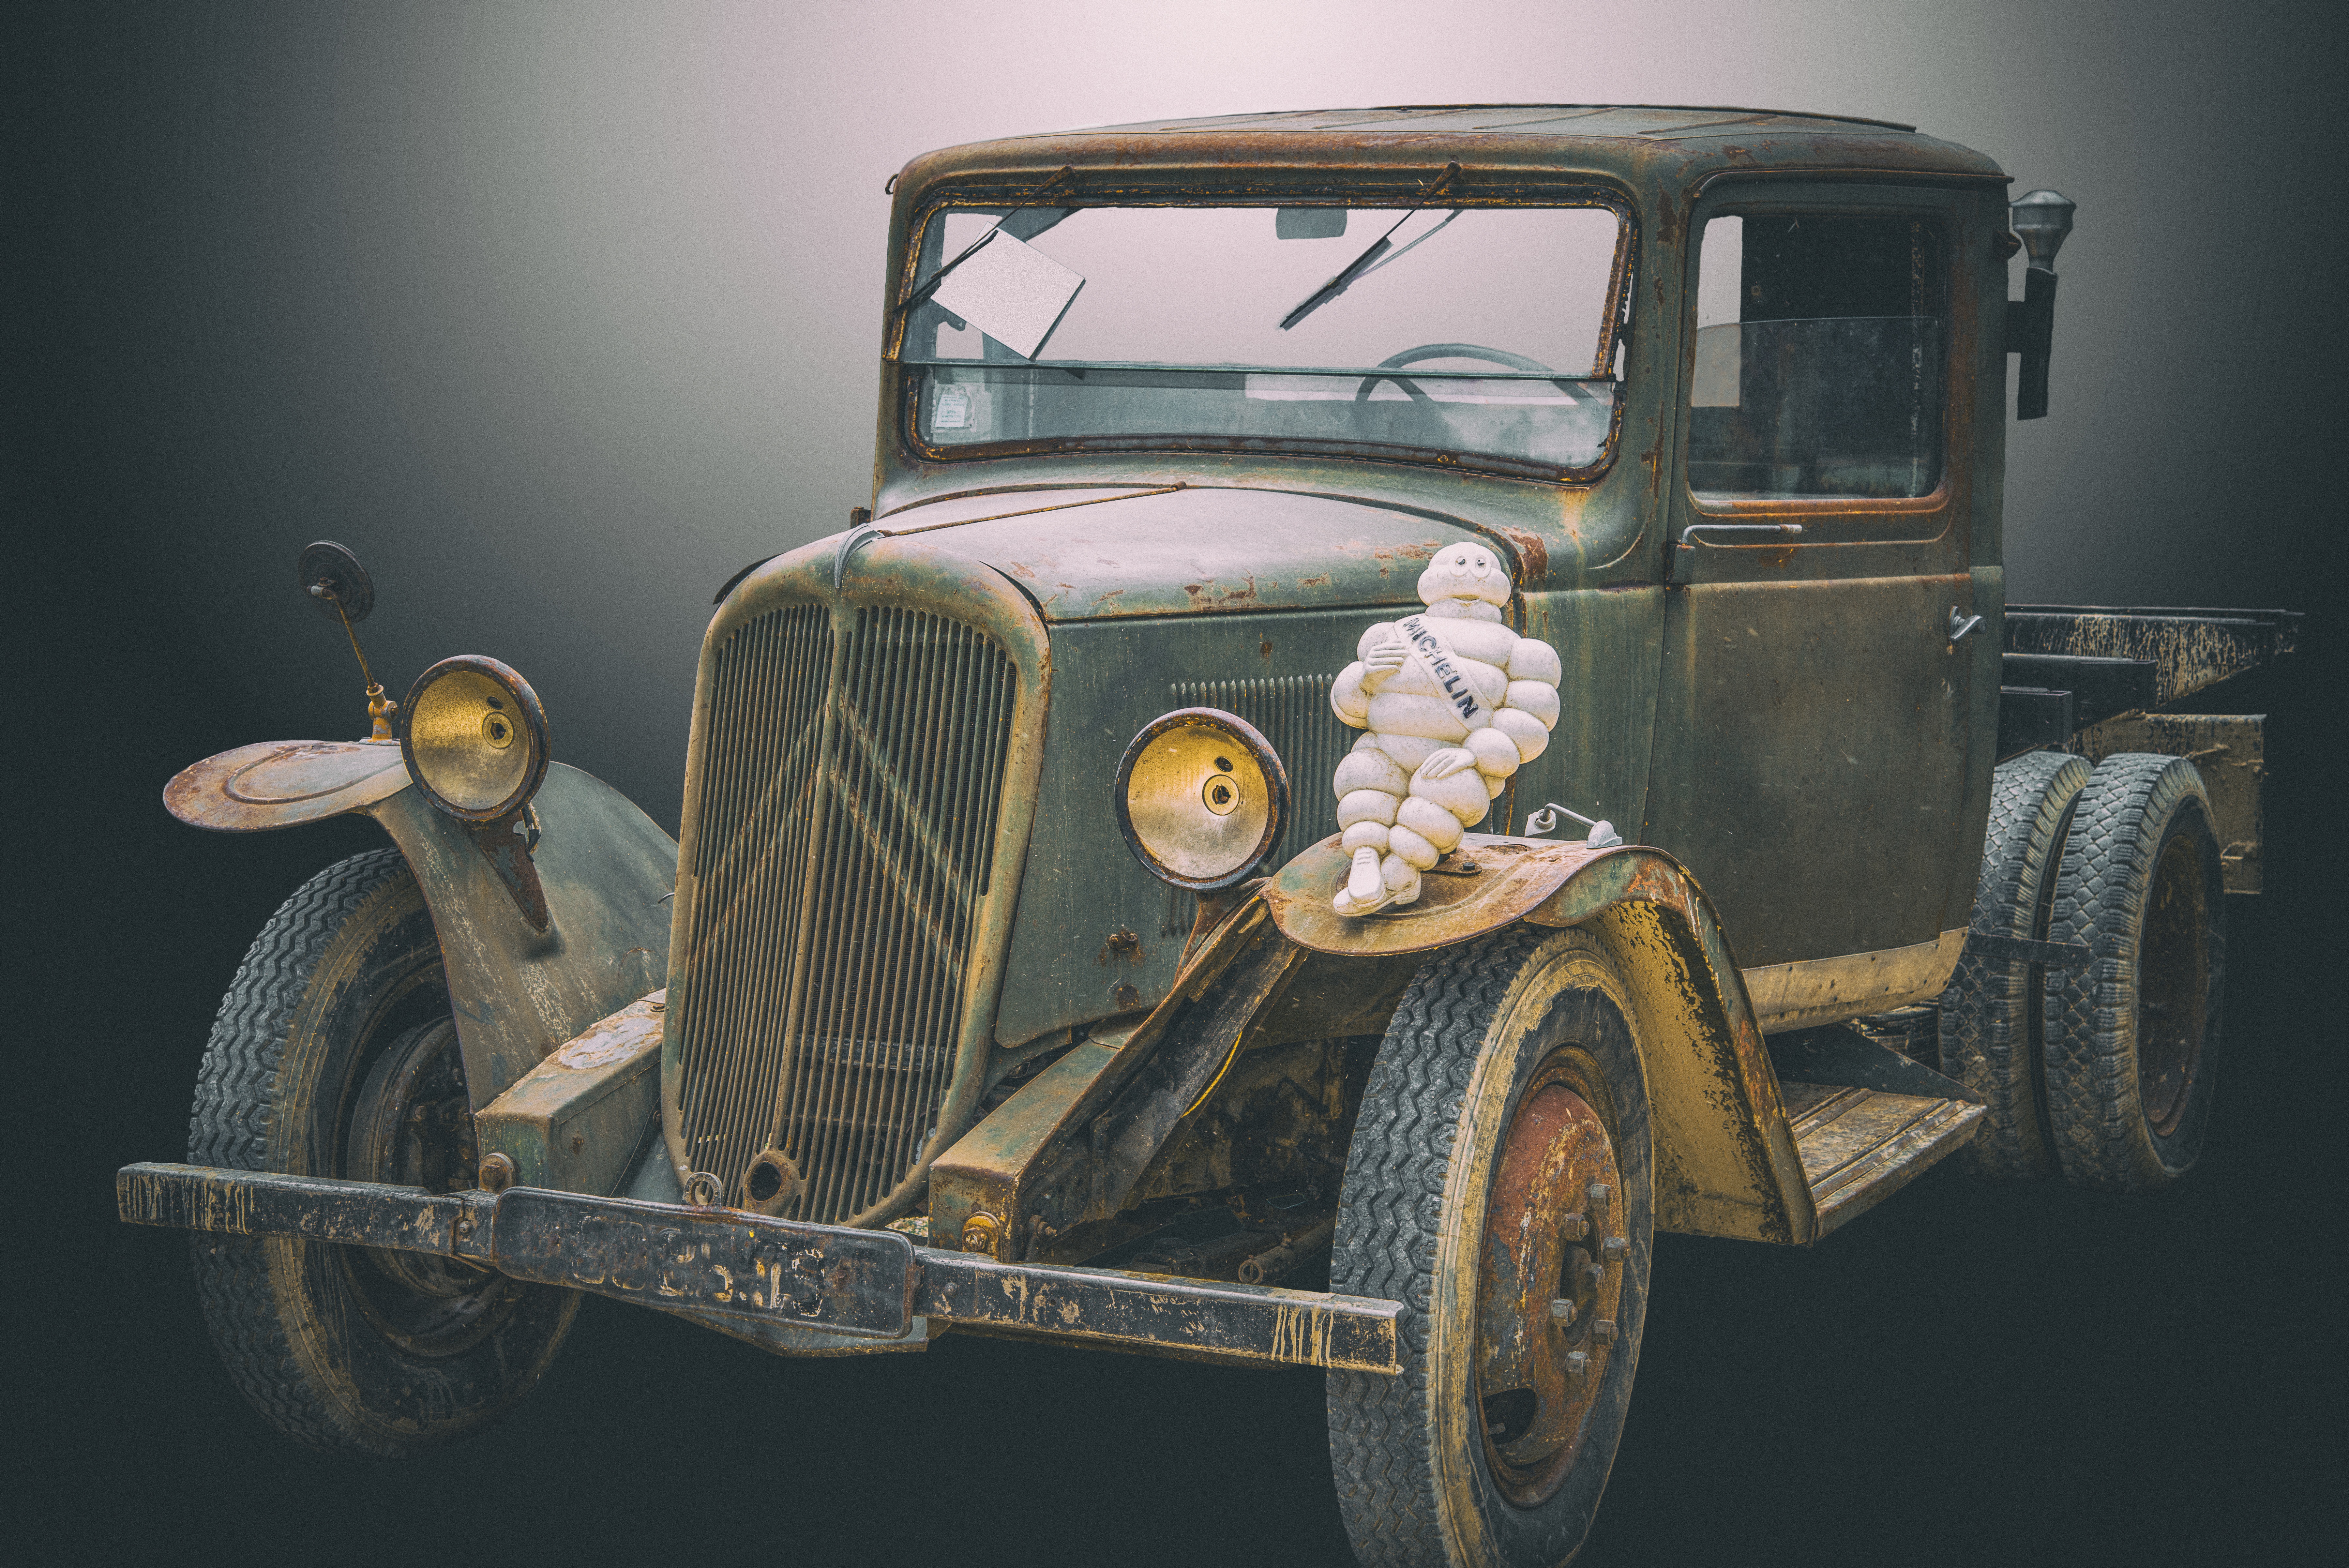
car, truck, vehicle, auto, utility, old car, motor vehicle, vintage car, classic, 1950, antique car, land vehicle, automobile make, automotive design